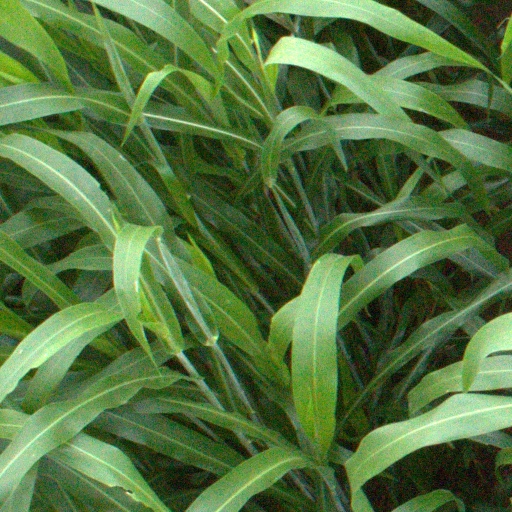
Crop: sorghum